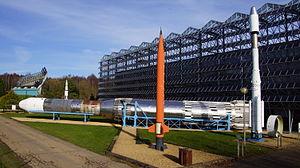
Un centre spatial est un lieu regroupant les activités de recherche astronautique, de lancement d'engins spatiaux, ou de contrôle en orbite des systèmes spatiaux.